Trail of Stars

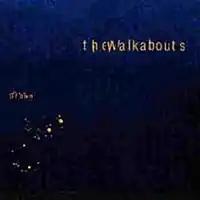

Drown is the eleventh single by American alternative country band The Walkabouts released on August 23, 1999, through Glitterhouse Records. The catalog number is GR 461.